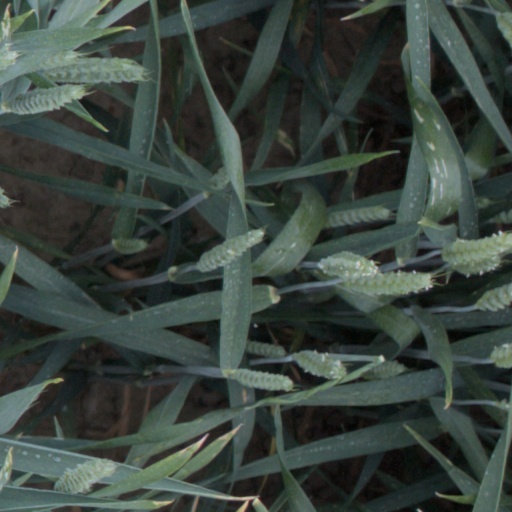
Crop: wheat